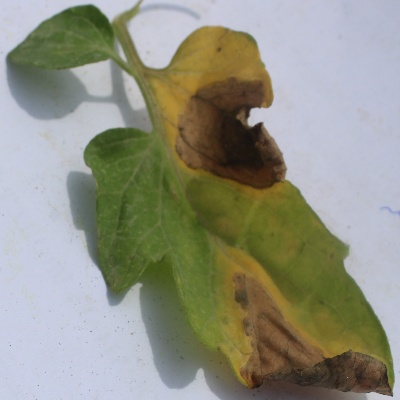
Crop: Tomato
Condition: verticulium wilt